ʻAhu ʻula

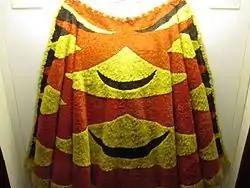
Feather Cloak of Princess Kekauluohi Kaʻahumanu

The Hawaiian feather cloaks were decorated using yellow, red, sometimes black and green plumage taken from specific types of native birds (cf. below).